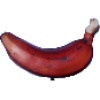
Label: Banana Red 1